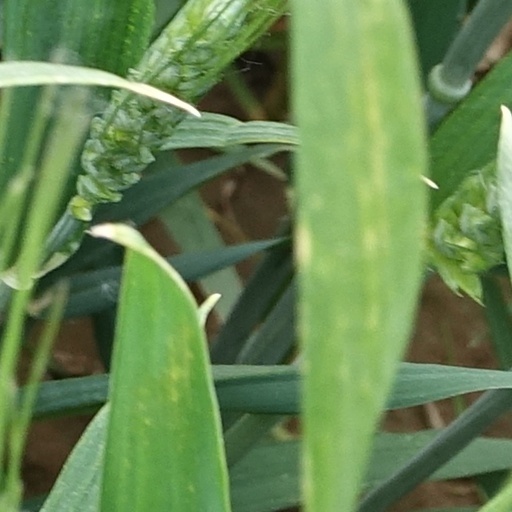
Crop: wheat